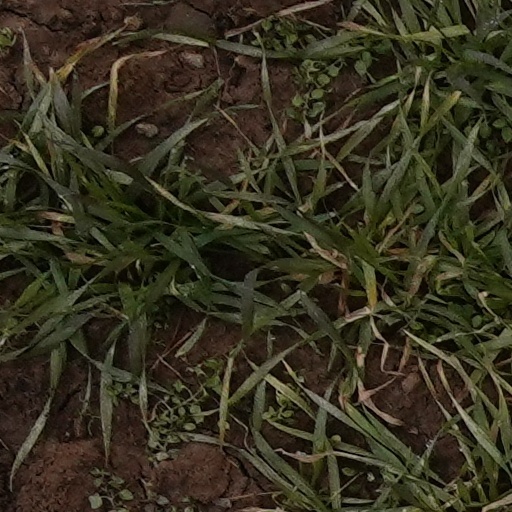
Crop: wheat